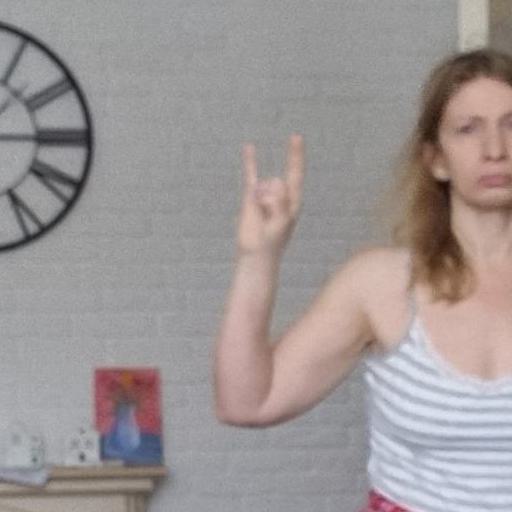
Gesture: rock